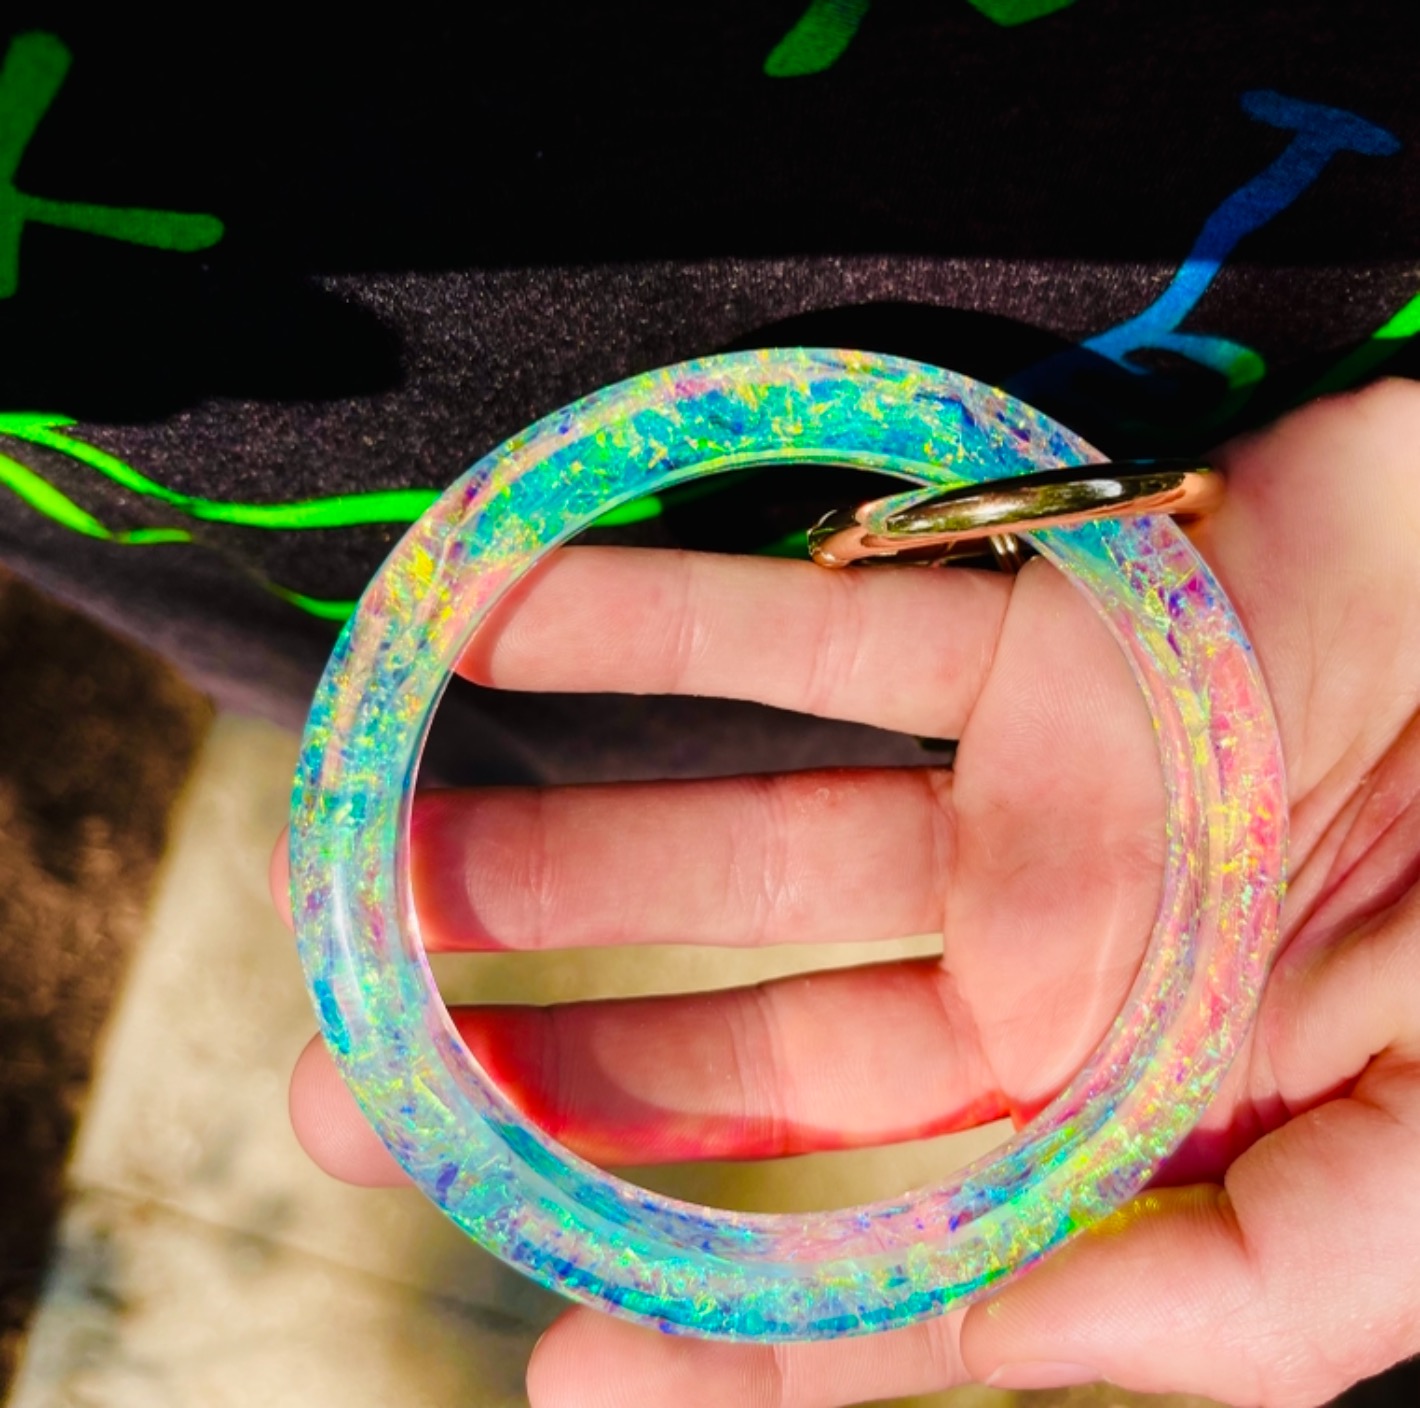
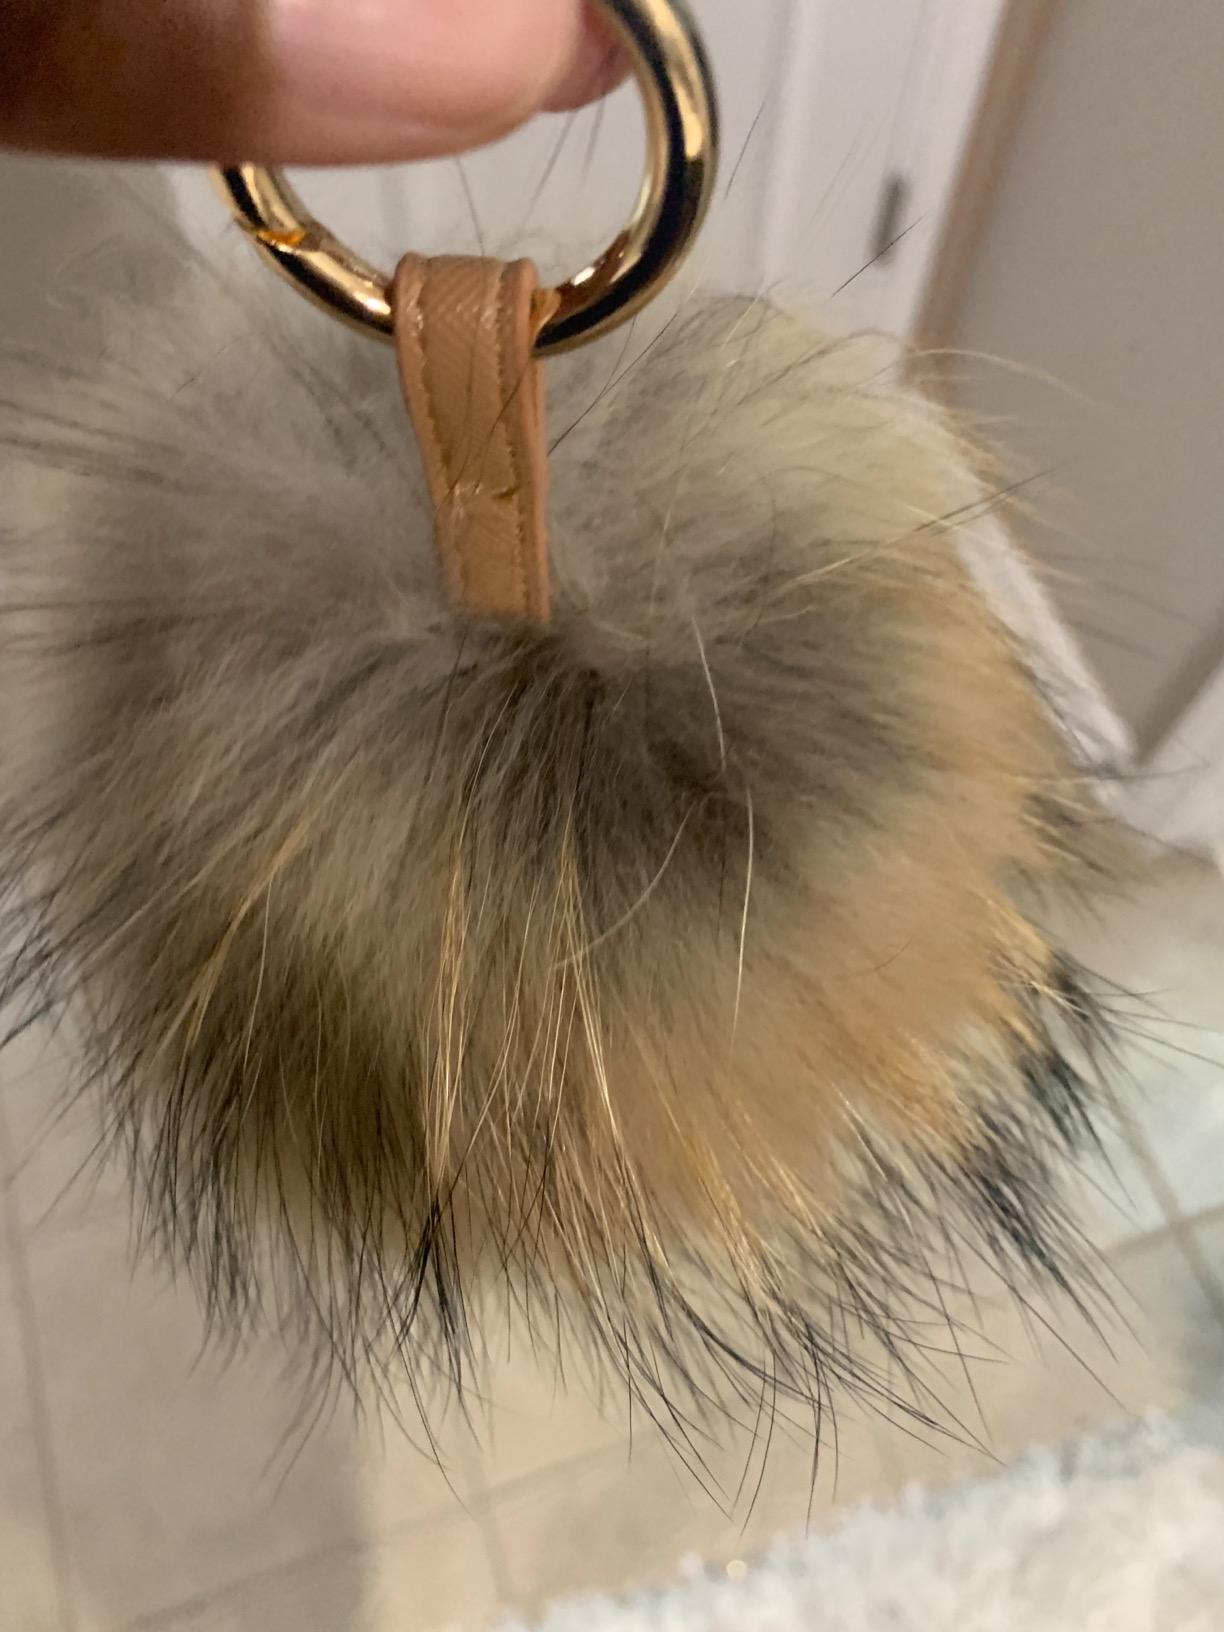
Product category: accessories_keychain
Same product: no